Law of the Valley

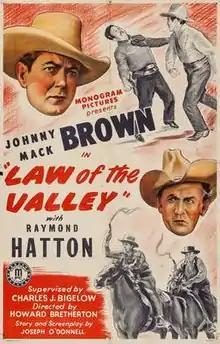

Law of the Valley is a 1944 American Western film directed by Howard Bretherton. This is the twelfth film in the "Marshal Nevada Jack McKenzie" series, and stars Johnny Mack Brown as Jack McKenzie and Raymond Hatton as his sidekick Sandy Hopkins, with Lynne Carver, Kirk Barron and Edmund Cobb.